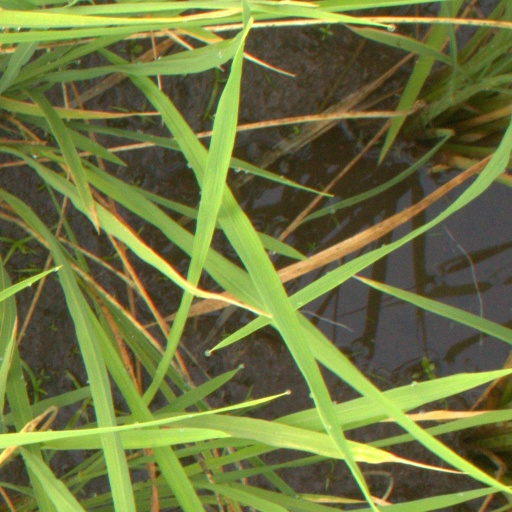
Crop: rice